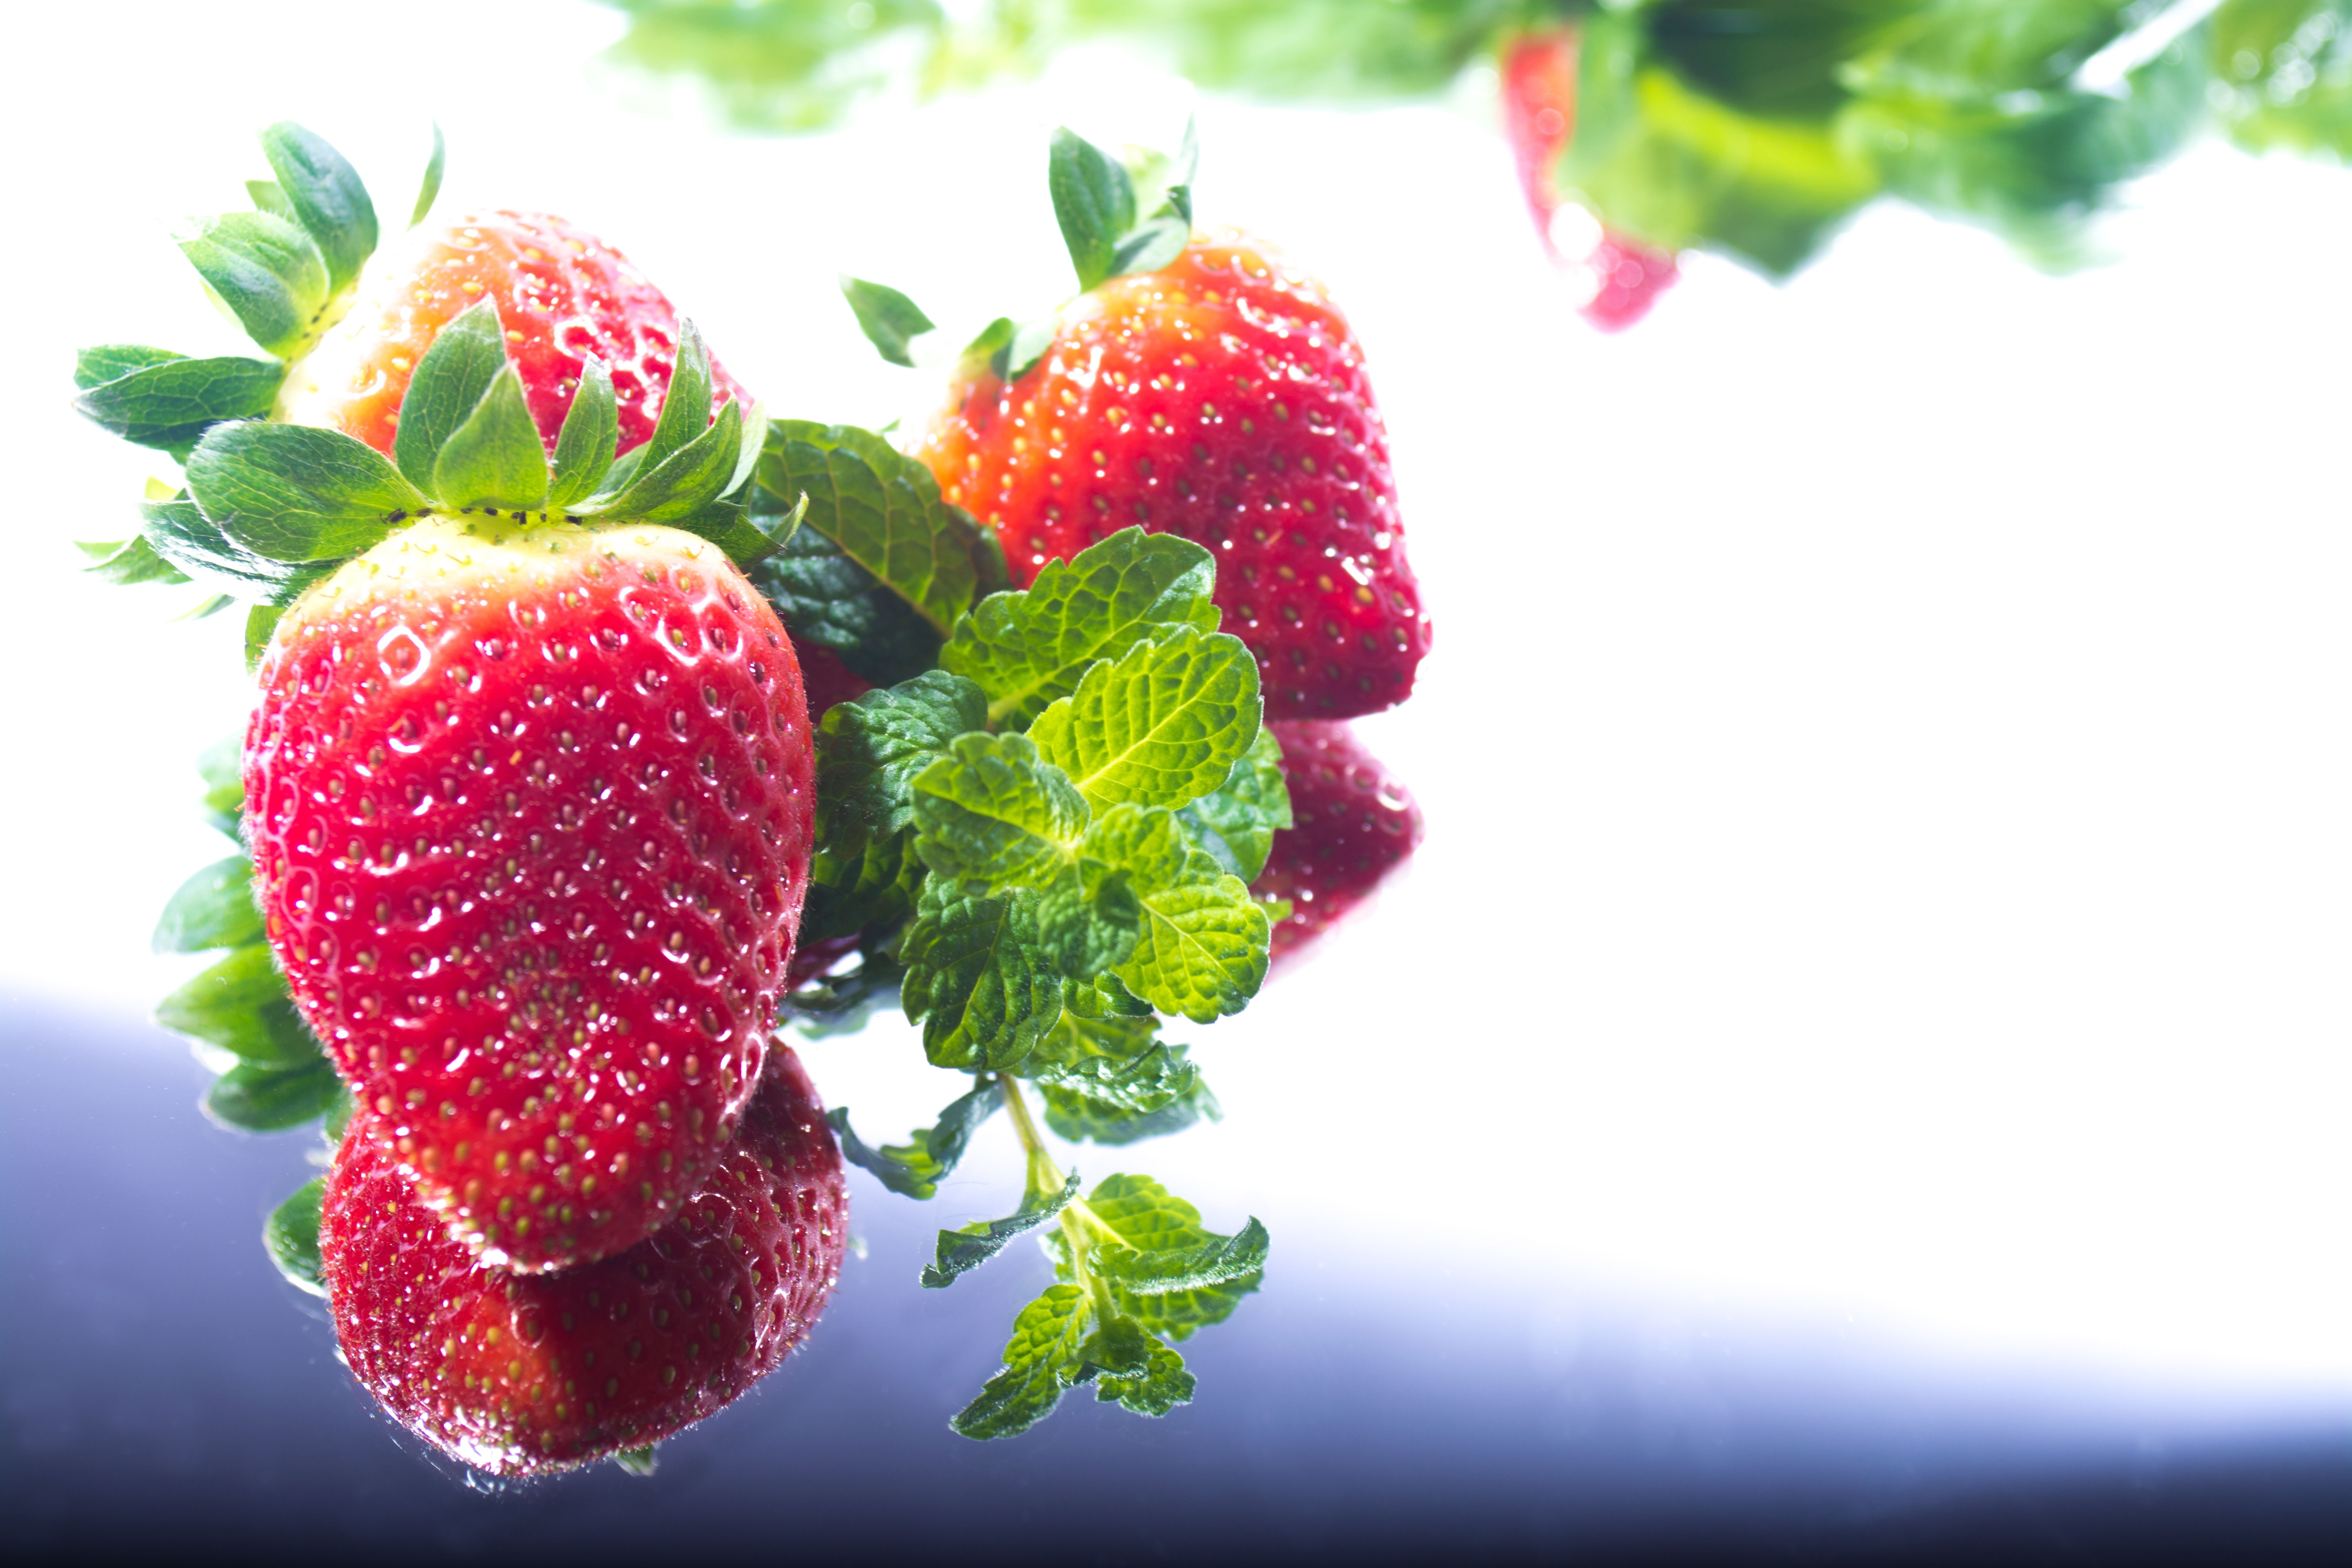
nature, light, plant, raspberry, fruit, berry, sweet, flower, summer, ripe, food, green, red, produce, shadow, contrast, healthy, eat, delicious, strawberry, berries, mirror, fruits, strawberries, vitamins, mirror image, fruity, strawberry fruit, frutti di bosco